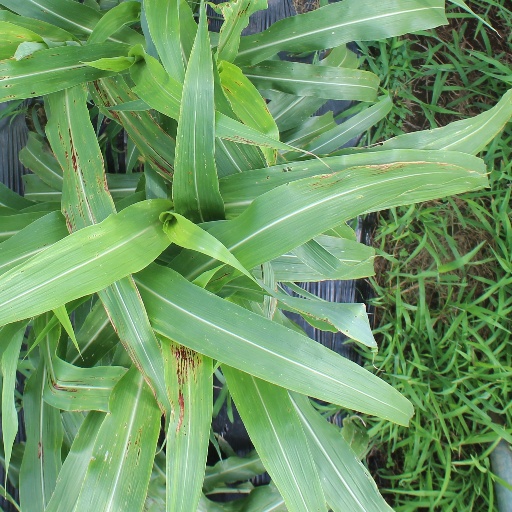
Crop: sorghum